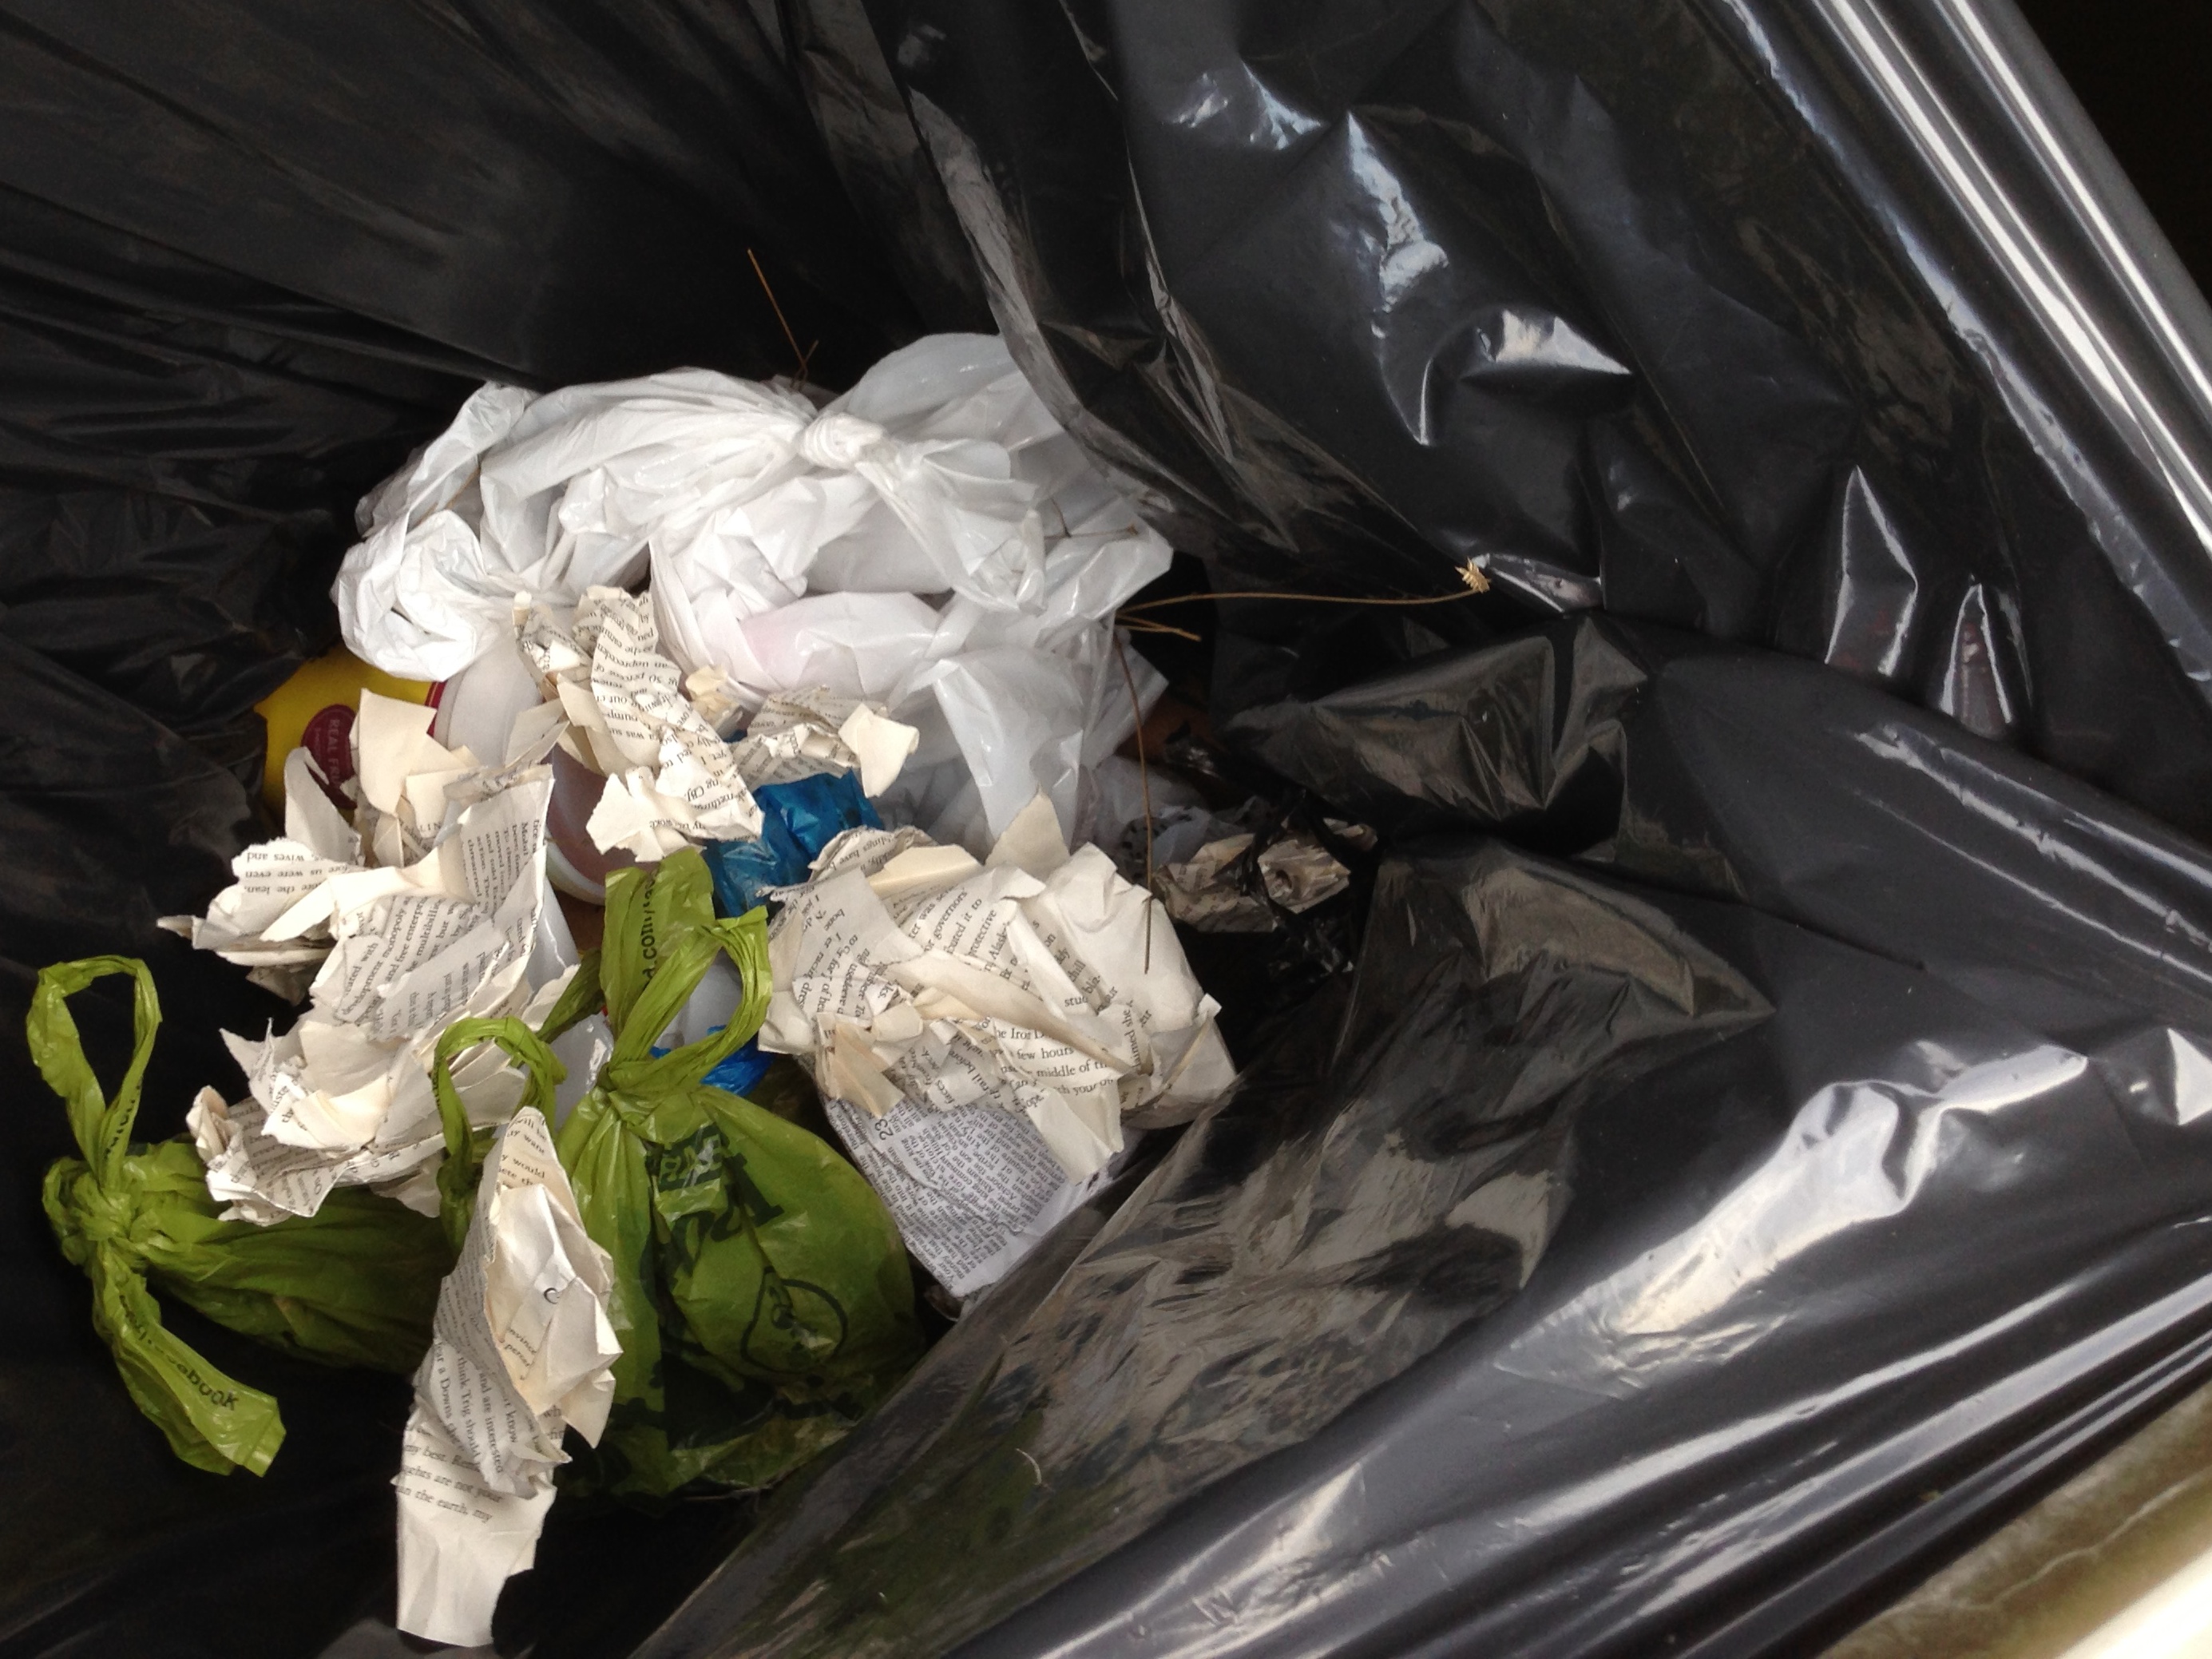
flower